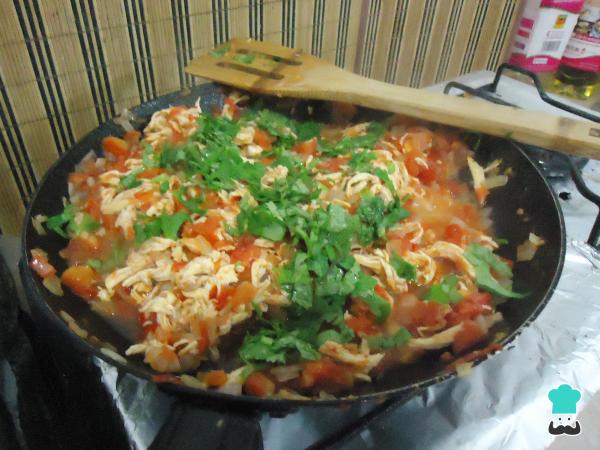
1Y para terminar con el guiso de pollo le agregamos un toque de cilandro picado, el cual le dará un gran sabor a nuestras flautas mexicanas. Eso sí, no te olvides de salpimentar el guiso.